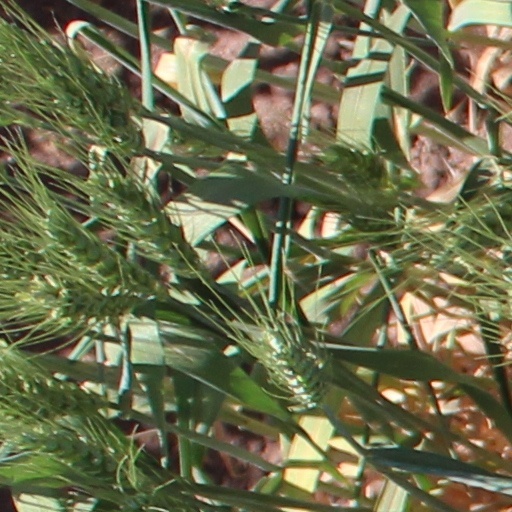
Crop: wheat